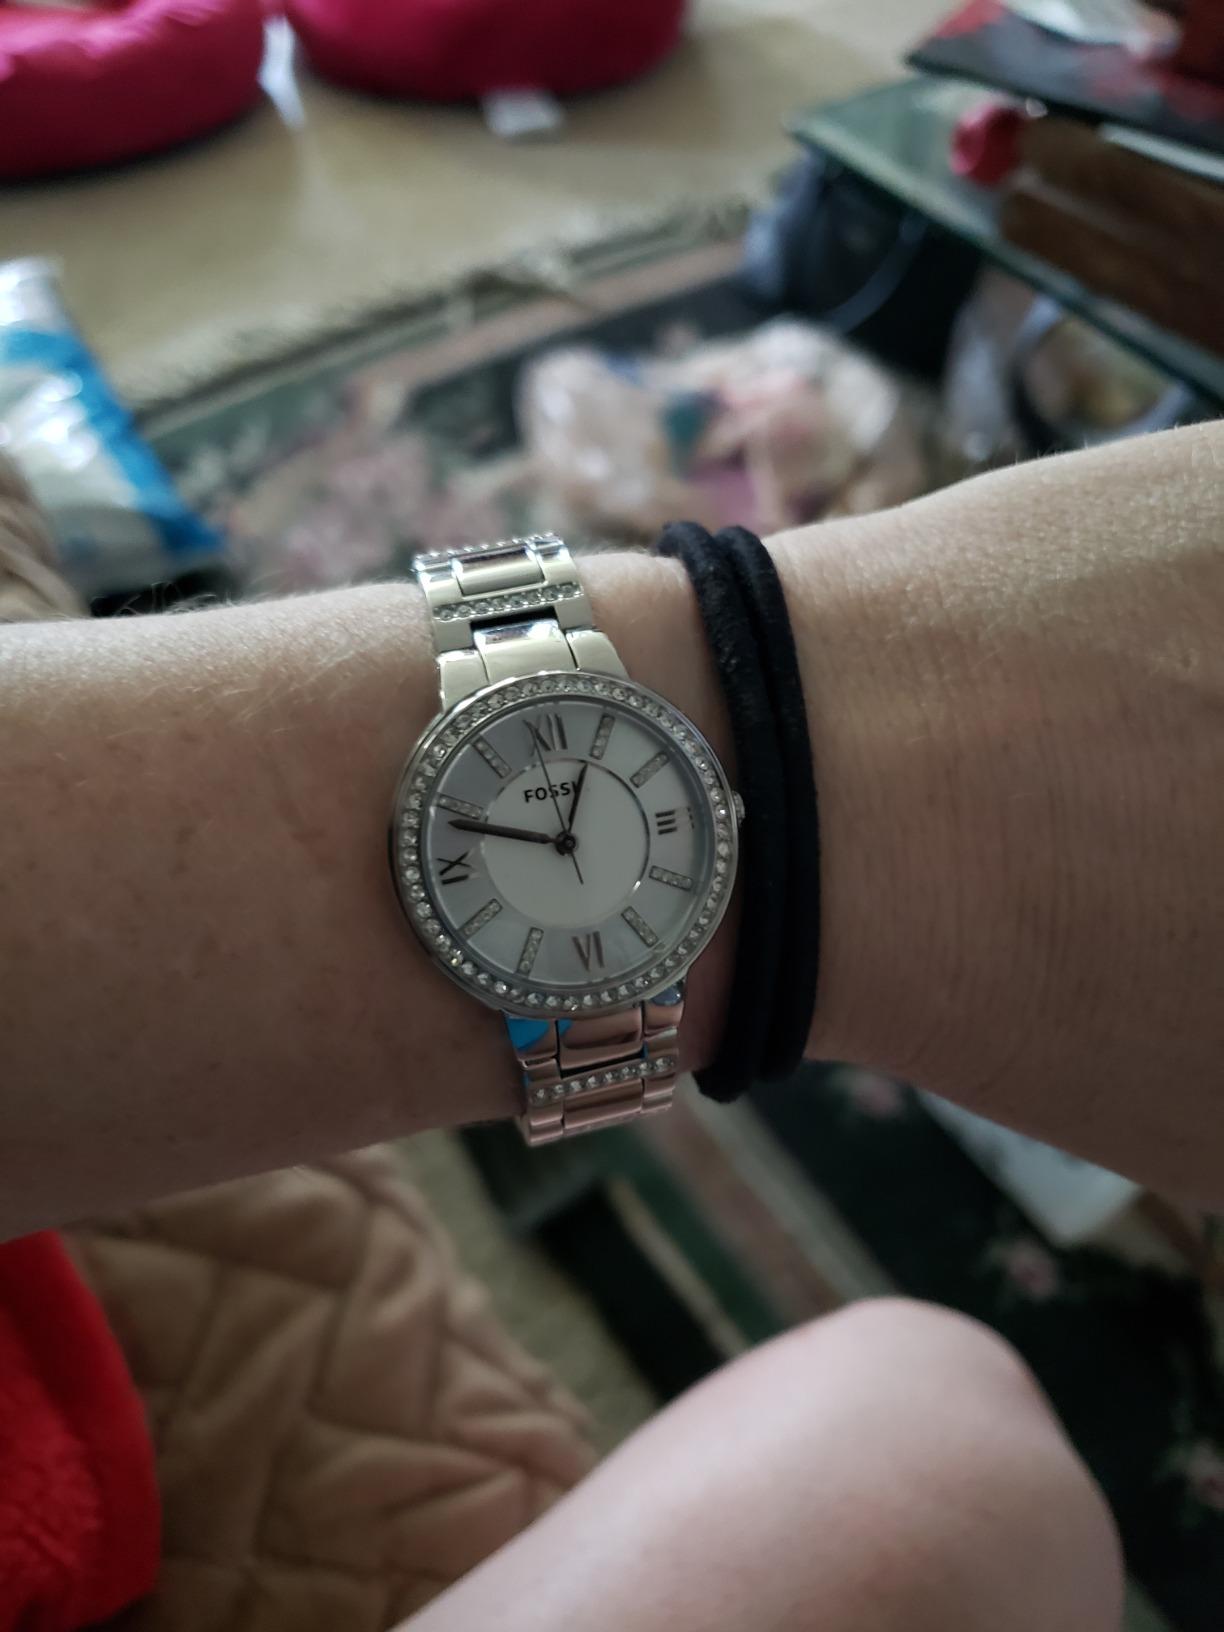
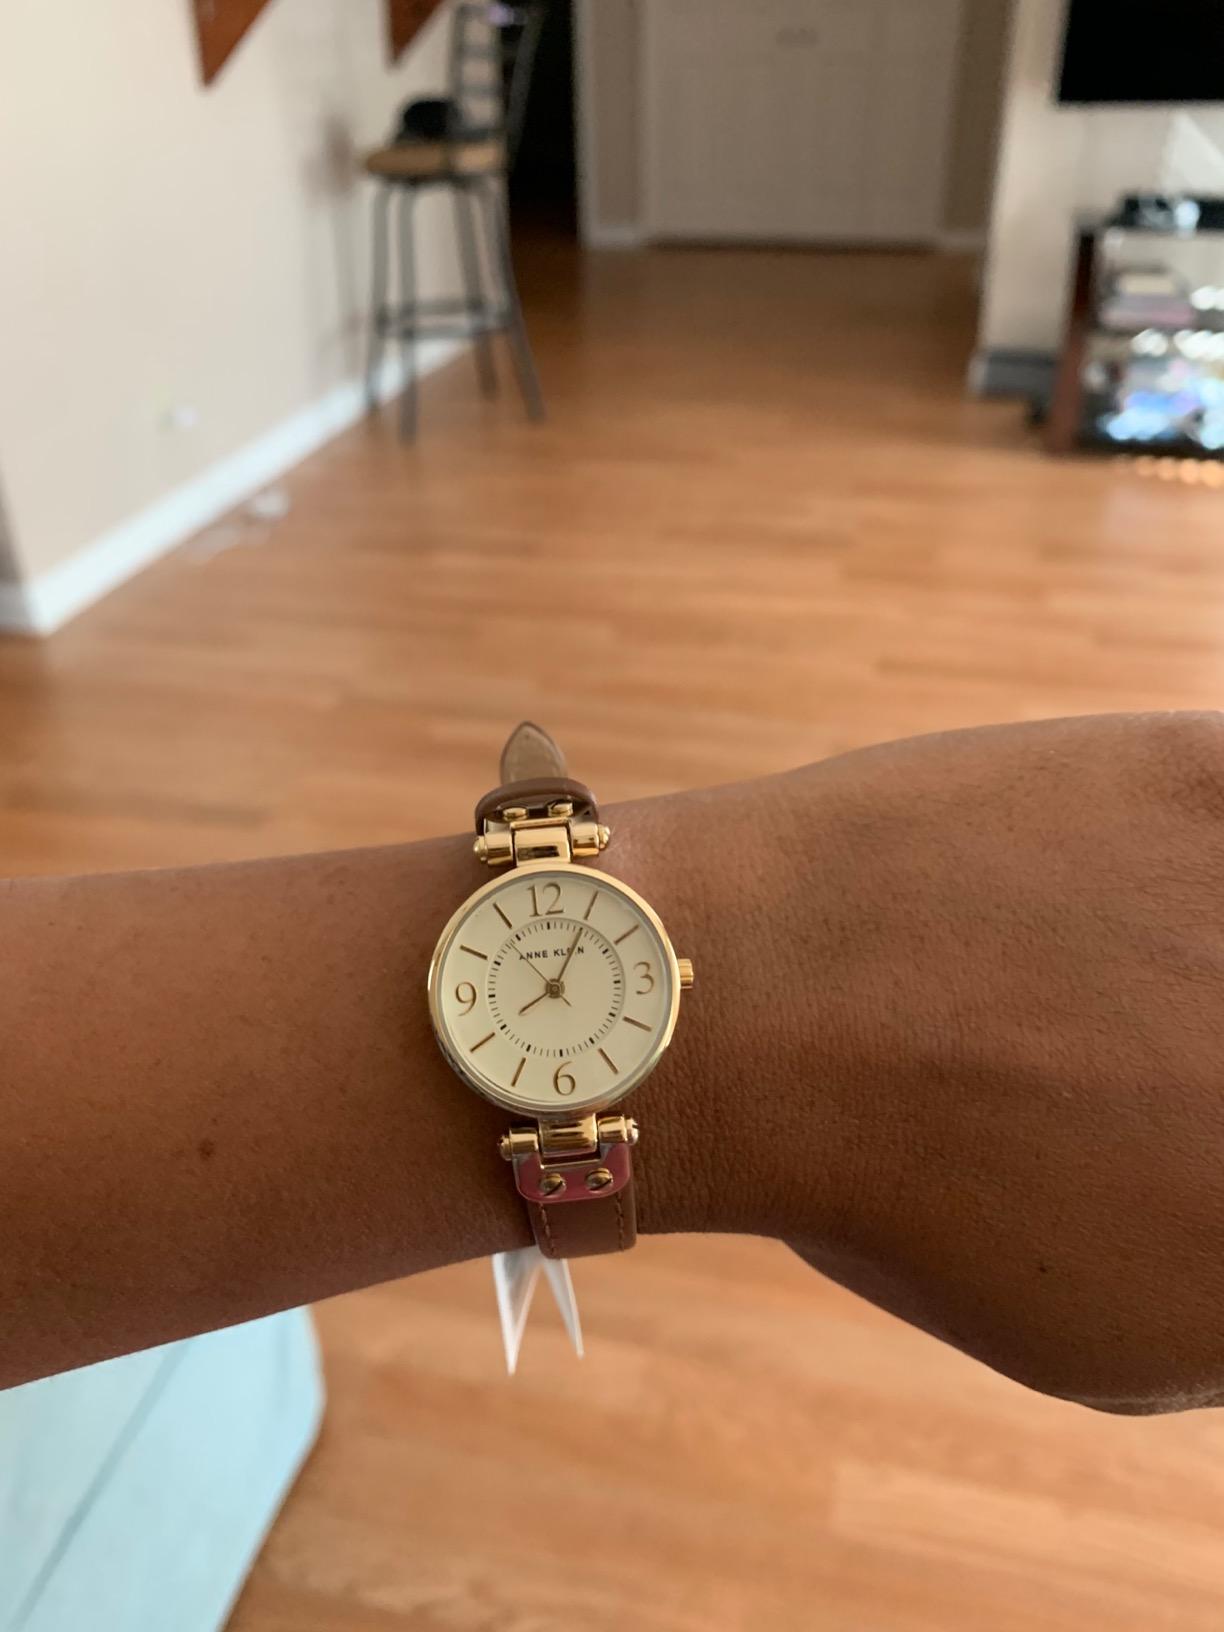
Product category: accessories_watch
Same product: no